Siege of Malakand

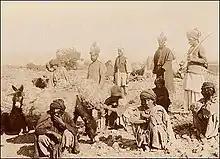
Pashtun tribesmen in the area around Malakand South

The British Malakand Field Force used the town of Nowshera as a base of operations. Nowshera was located south of the Kabul River "six hours by rail from Rawal Pindi". Commanded by Colonel Schalch, the base served as a hospital while the normal garrison was serving 47 miles (76 km) away at Malakand Pass in what was known as the Malakand South Camp. This force consisted of one British cavalry regiment, one Indian cavalry regiment and one Indian infantry battalion. Winston Churchill, who would accompany the relief force as a second lieutenant and war correspondent, described the camp as "...a great cup, of which the rim is broken into numerous clefts and jagged points. At the bottom of this cup is the 'crater' camp."